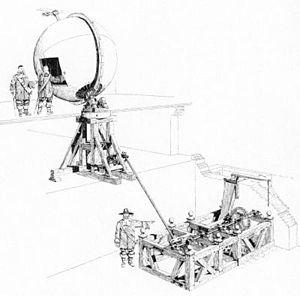
Le Globe géant de Gottorf est un globe terrestre de 3 m de diamètre visitable, construit entre 1650 et 1664 pour le compte du duc Frédéric III de Holstein-Gottorp dans le jardin de son château de Gottorf à Schleswig, et qui fut célèbre dans toute l'Europe. La conception du globe a été confiée au savant et bibliothécaire de la cour Adam Olearius, et sa réalisation à l'armurier du Limbourg Andreas Bösch. Le globe se trouve maintenant dans le Musée d'ethnographie et d'anthropologie de l'Académie des sciences de Russie à Saint-Pétersbourg. On trouve d'autres globes visitables dans le Planétarium Adler de Chicago, et à l'observatoire Robert-Mayer de Heilbronn. Avec la reconstruction moderne à Gottorf, ce sont ainsi quatre globes visitables connus.